Historiography in the Middle Ages

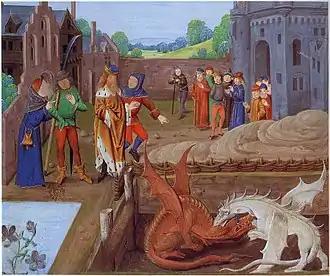
Vortigern and Ambrose watching the battle of the dragons. 15th-century miniature from the Historia Regum Britanniae manuscript

Among 12th-century chroniclers, Otto of Freising stands out. His principal work, "On the Two States" ("De duabus civitatibus"), reflects a return to Augustinian historiography, contrasting the City of God with the Earthly City. In a letter to Emperor Frederick Barbarossa, Otto referred to the work as "The Book of the Variability of Fortunes", dividing it into eight books: the first seven recount human suffering from Adam onward, and the eighth deals with eschatology—the coming of the Antichrist, the end of the world, and the eternal bliss of the righteous. Less philosophically rigorous than Augustine, Otto wrote with a moral purpose: to exhort readers to renounce earthly pleasures and prepare for divine judgment.